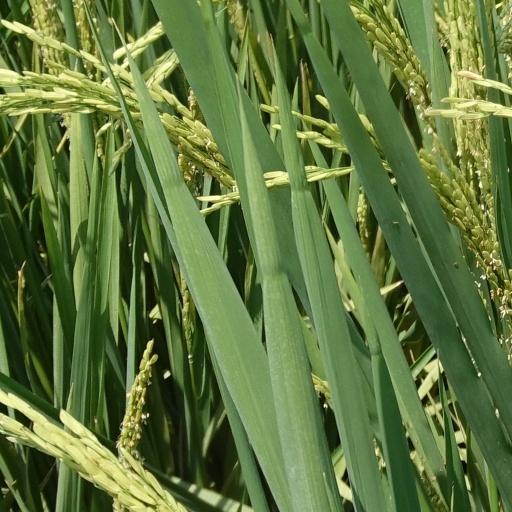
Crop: rice